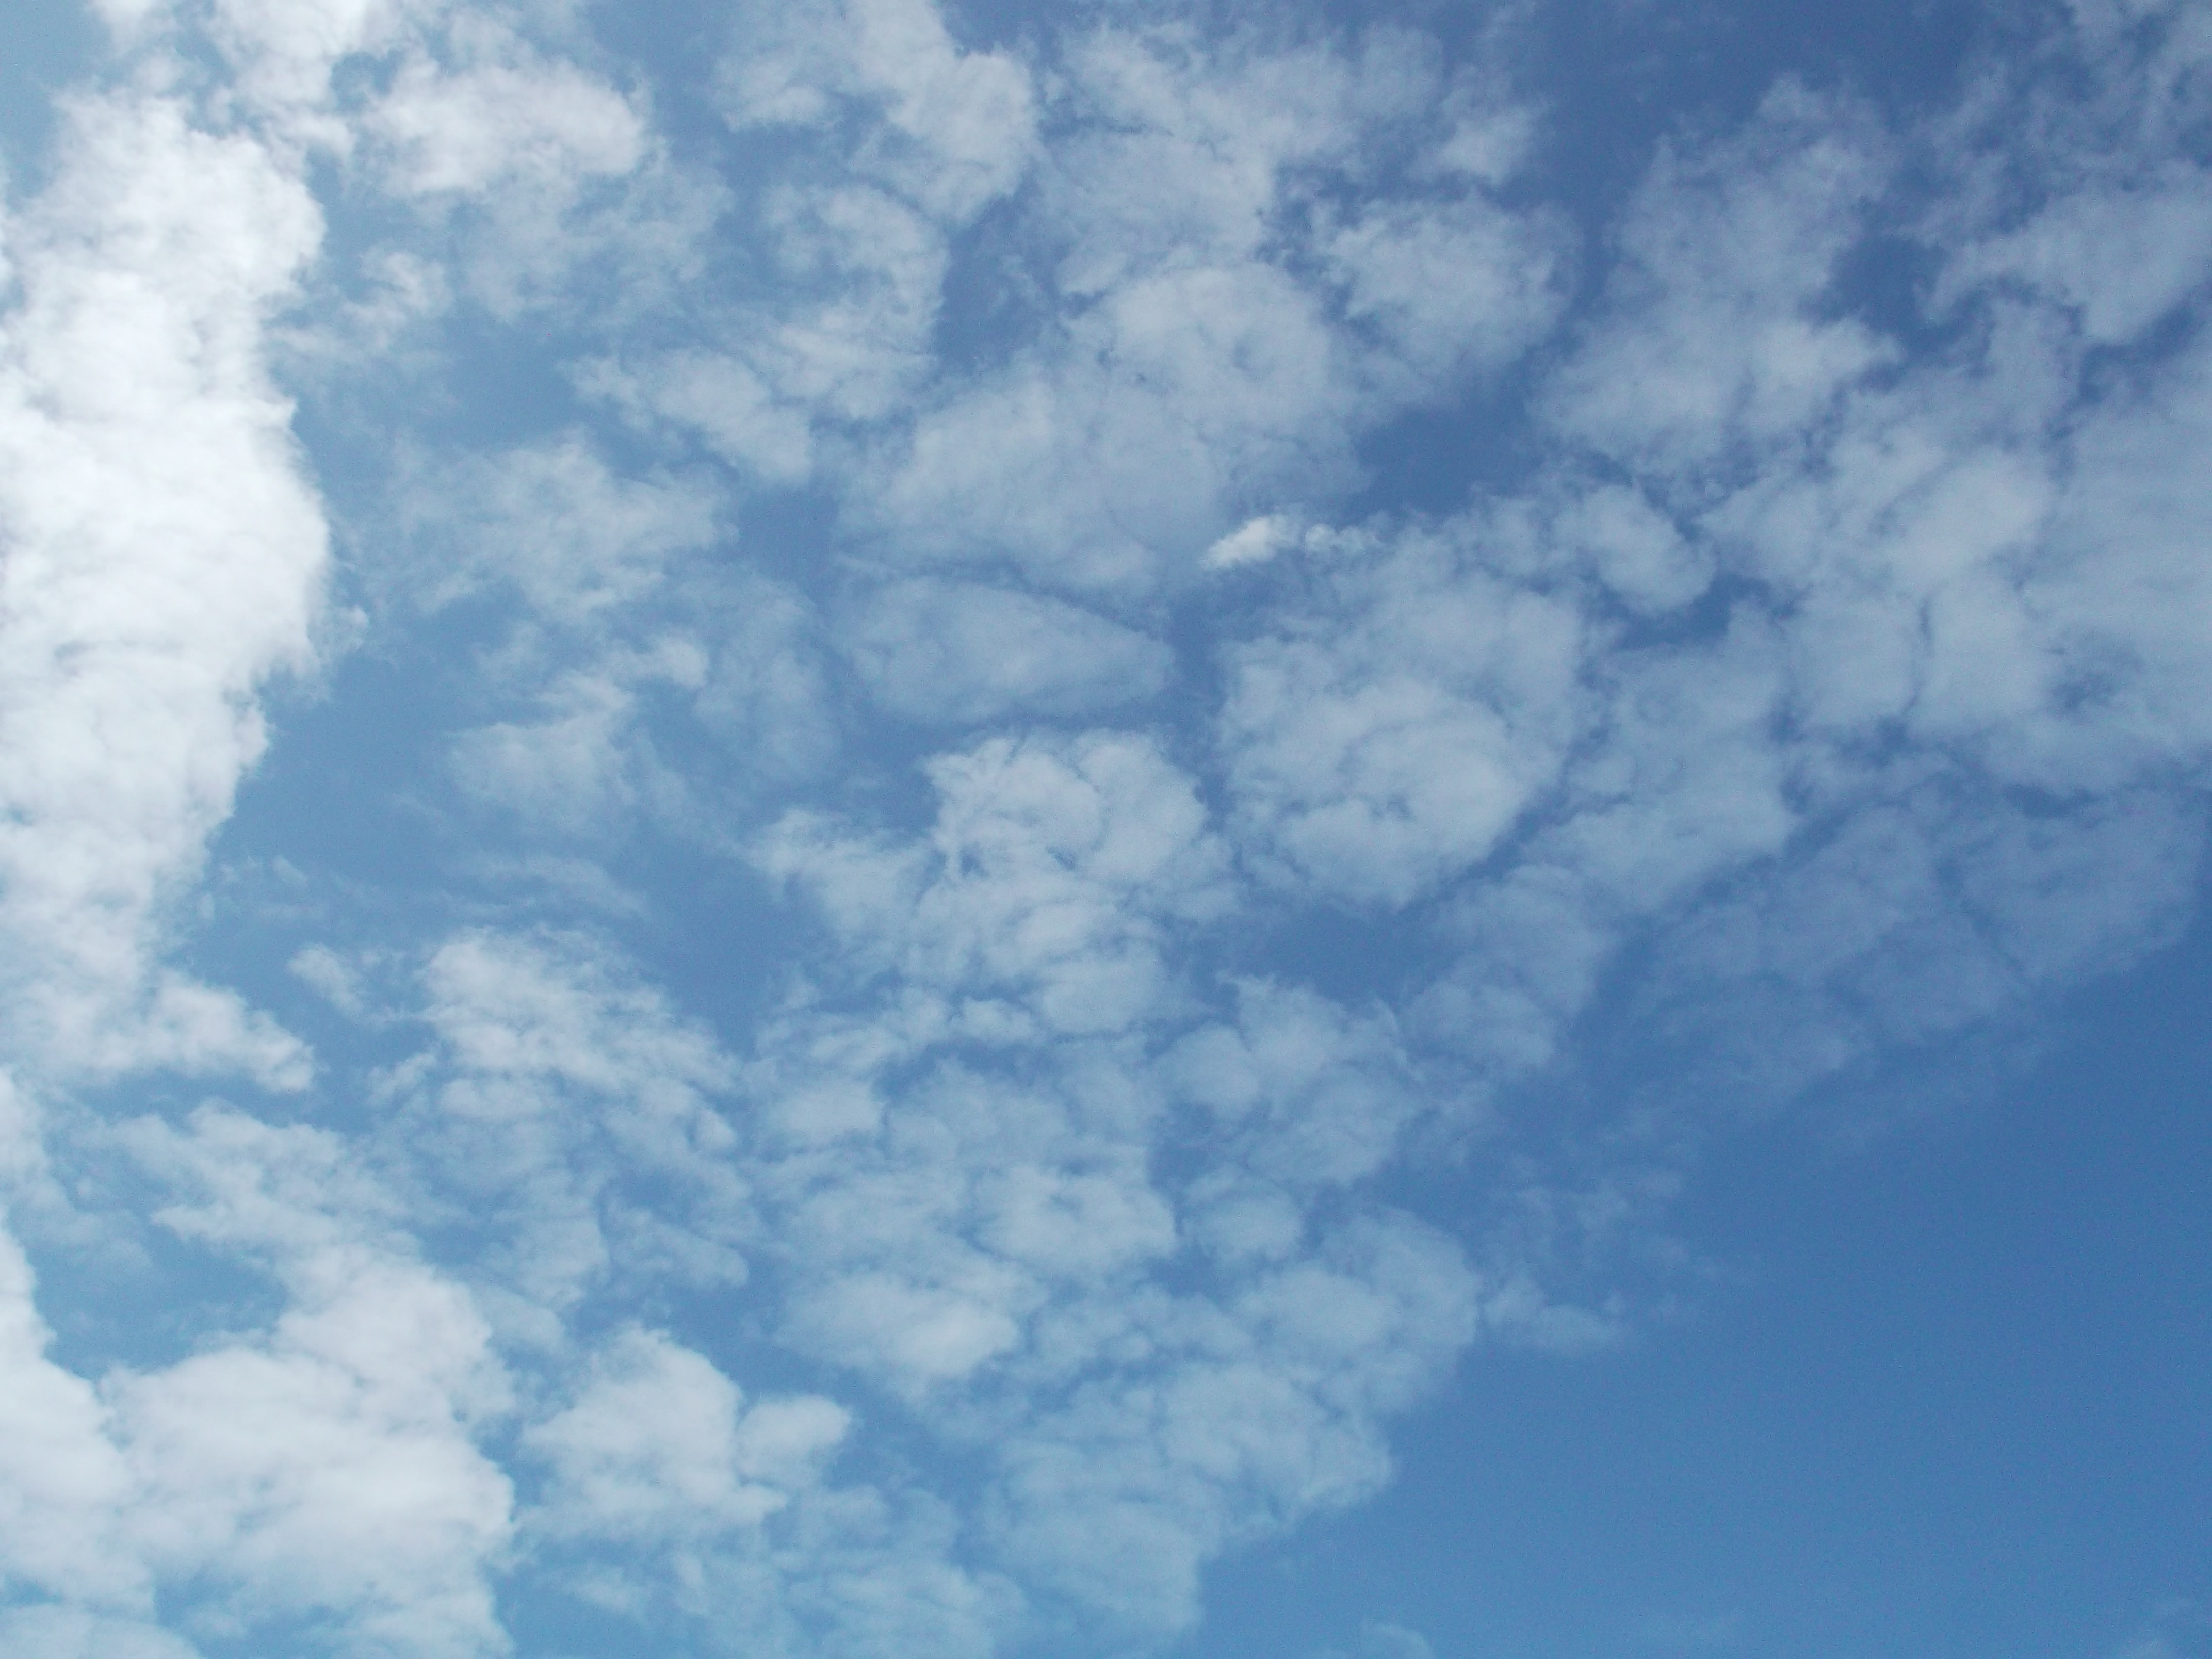
cloud, sky, atmosphere, daytime, weather, cumulus, blue, clouds, meteorological phenomenon, atmosphere of earth